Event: Nepal Earthquake
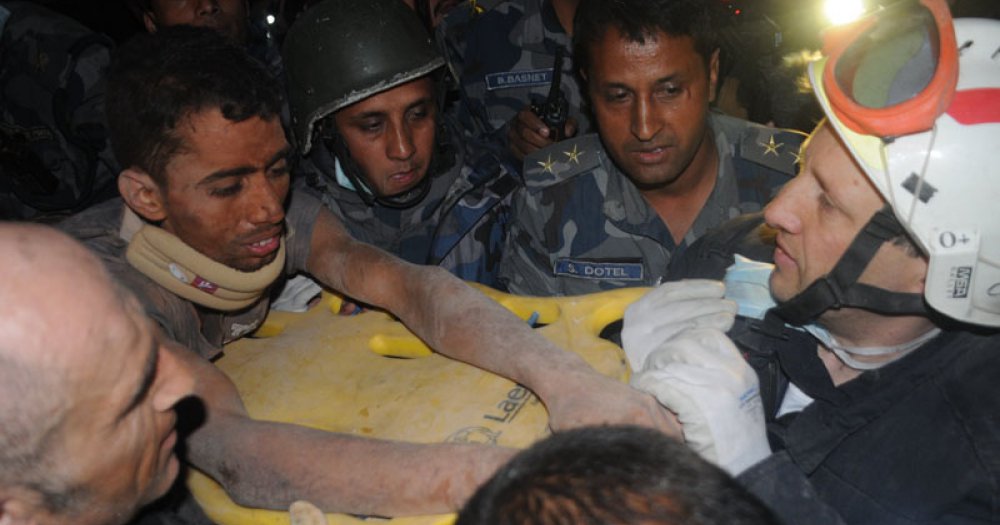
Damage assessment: no_damage